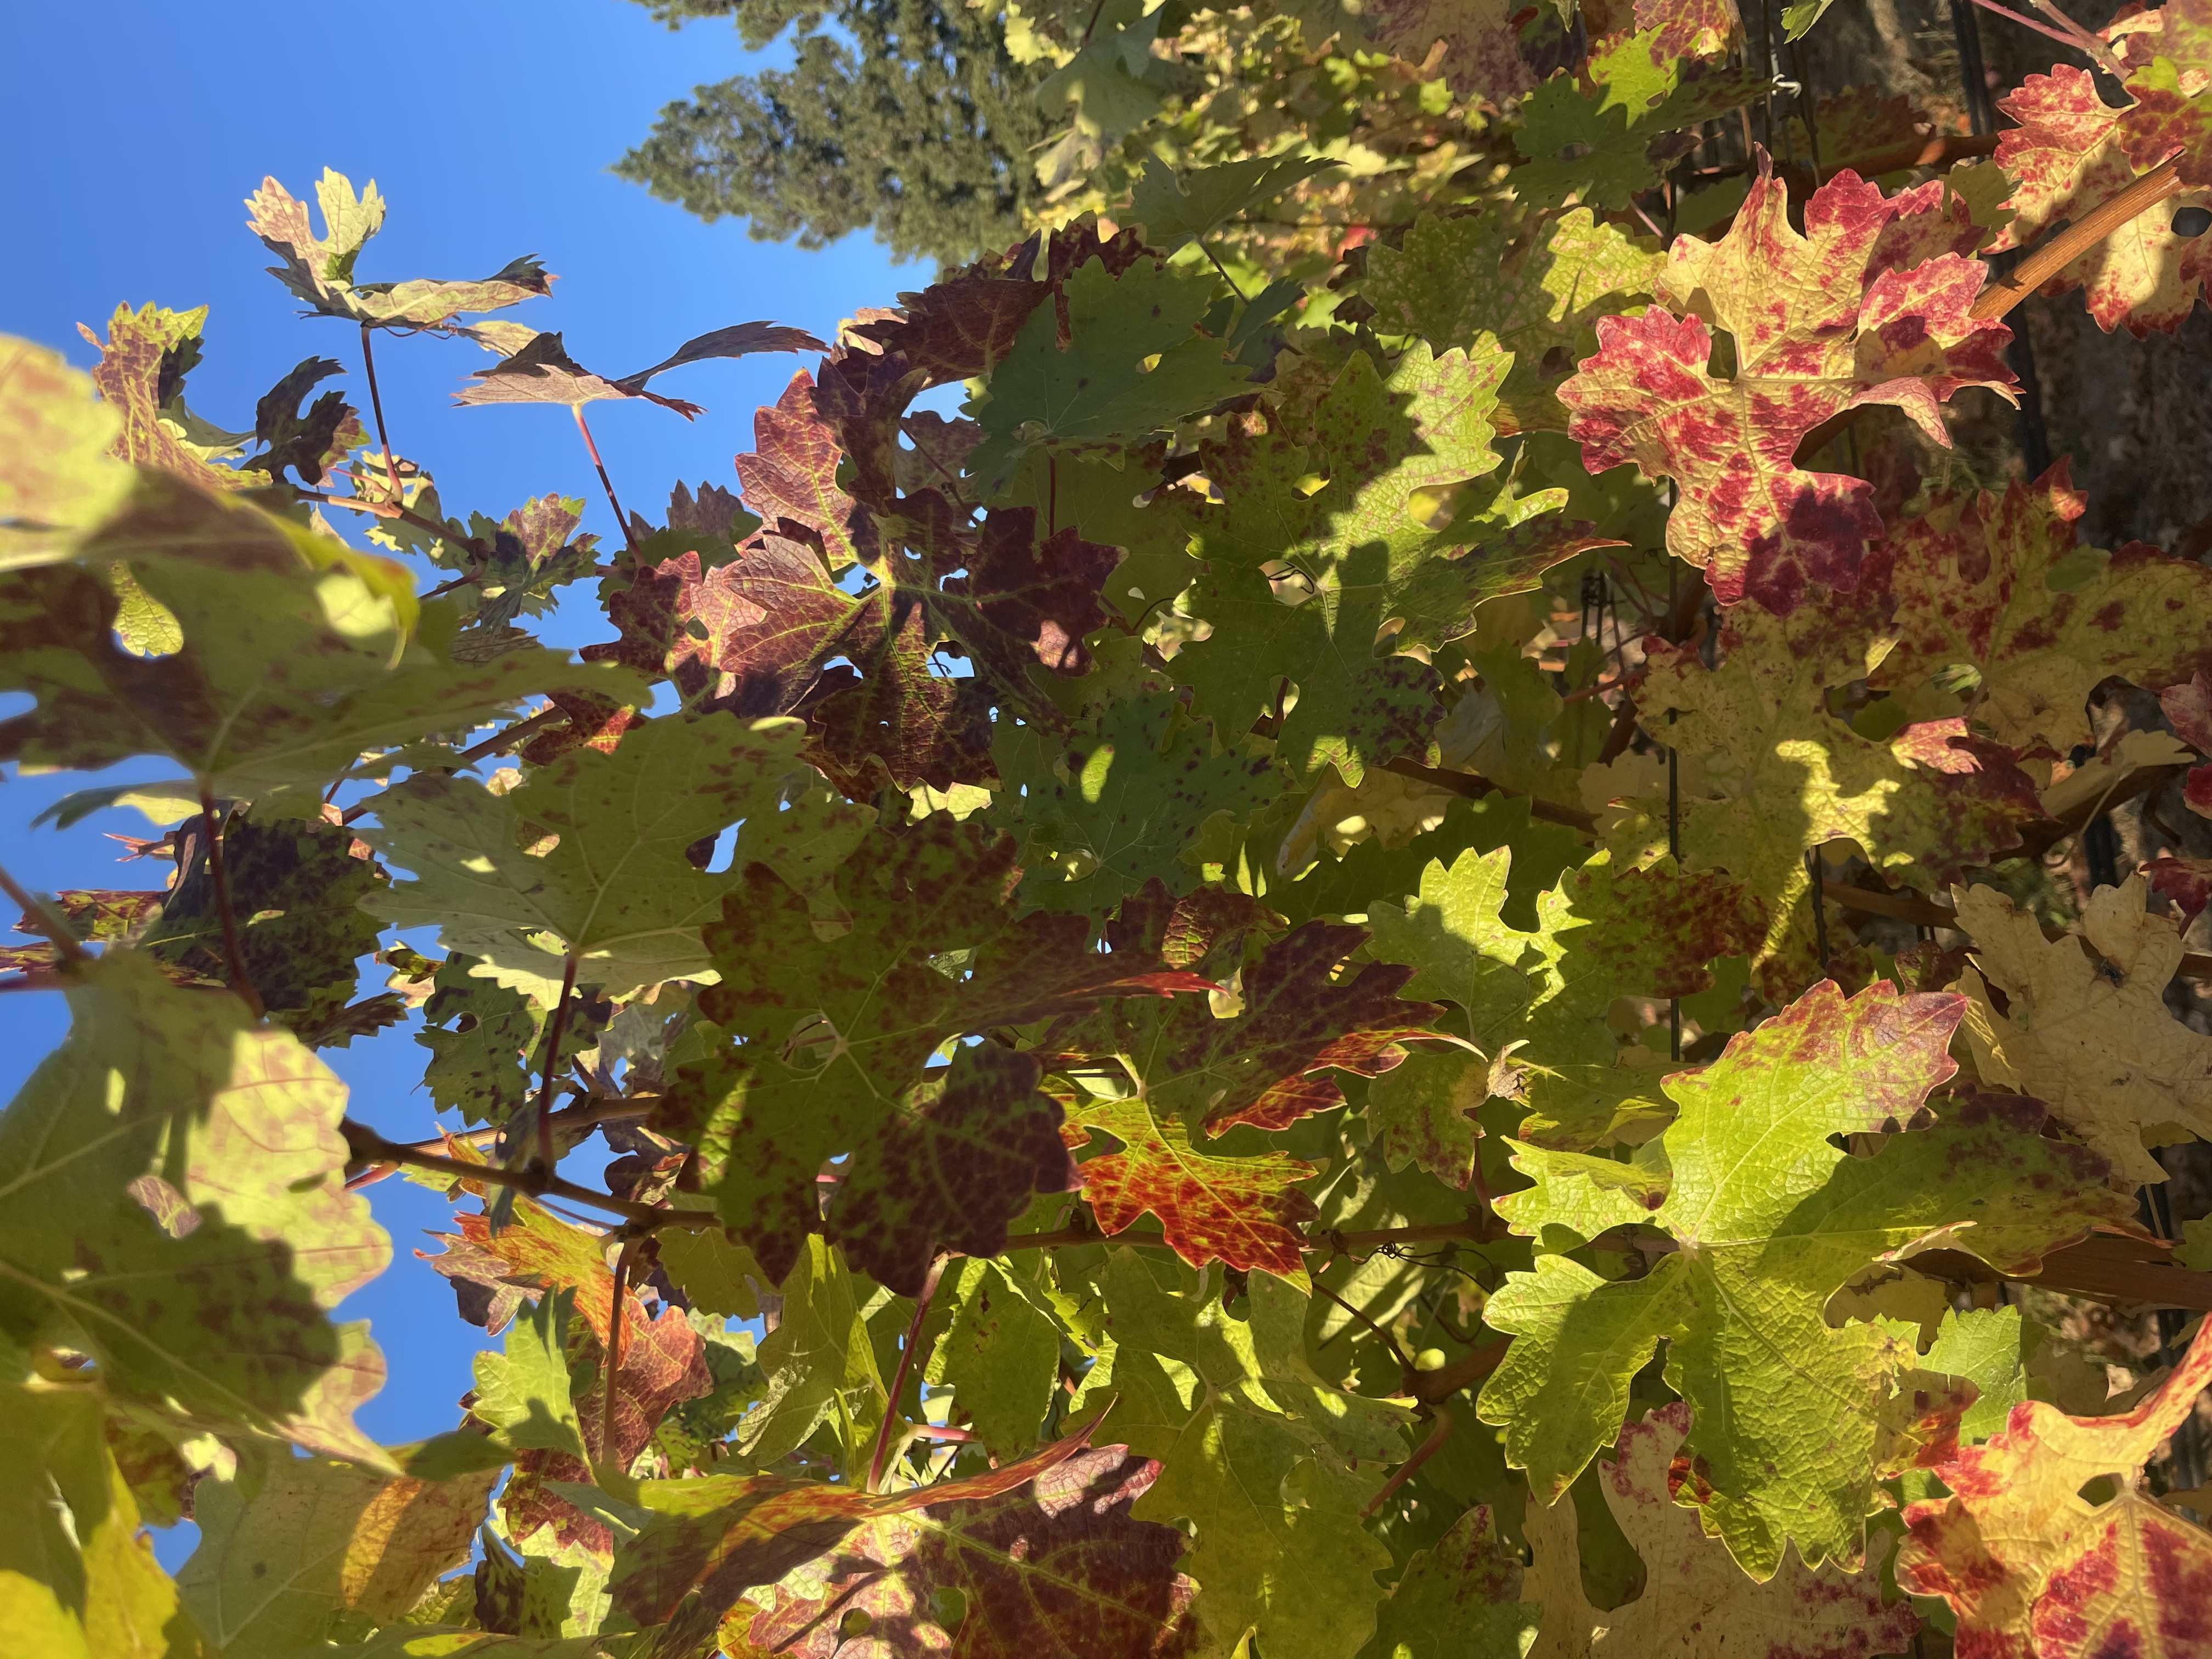
Label: Leafroll 3